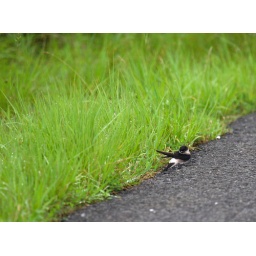
after fresh rain in Shiga Prefecture, it appeared that the birds were taking drops of water off the grass